History of Benevento

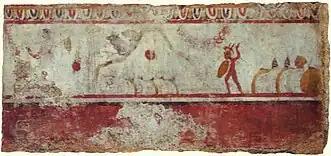
Scene depicting the Samnite victory over the Romans at the Battle of the Caudine Forks.

According to the theory proposed by Raffaele Garrucci, the original name of the city was, in the Oscan language, "Malies" or "Malocis", later changed to "Maloenton" (or possibly "Maloenta" or "Malowent"). This hypothesis is based on the discovery of a bronze coin from the 4th century BC, bearing the inscription "Malies" in the exergue, along with a depiction of a woman's head with her hair bound in a sakkos. The reverse features a bull with a human face and, above it, a bearded head. Another contemporary coin displays a bull on the reverse with a helmet featuring cheek guards above it, and on the obverse, a youthful head, possibly representing Apollo.